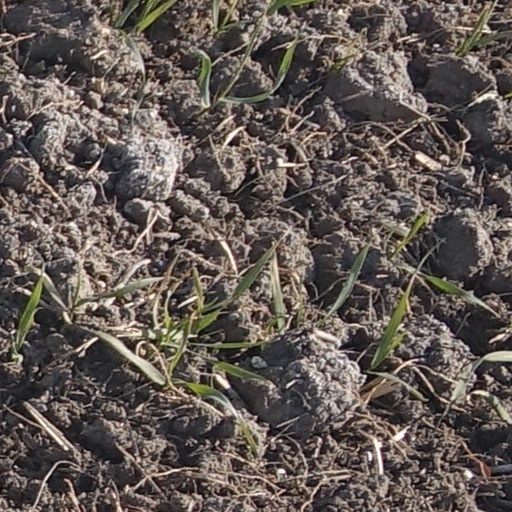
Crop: wheat